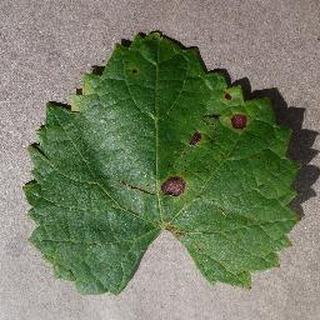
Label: grape_black_rot